Globe Downtown Historic District

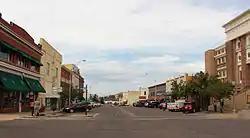

The Globe Downtown Historic District encompasses a group of commercial, religious, and governmental buildings related to the status of Globe as the economic and governmental center of Gila County. Globe was designated as the County Seat of Gila County and grew into the primary economic and commercial center of the Globe mining region. The district also includes three prominent churches and the Globe Post Office and Courthouse, indicative of the area's being the core of civic life in the community. Primary growth of the community occurred between 1880 and 1935, which is considered the period of significance for the district.